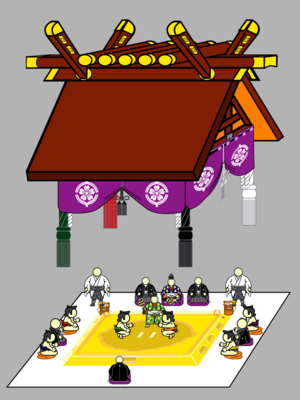
Le dohyō est la plateforme recouverte de sable sur laquelle les luttes sumo ont lieu. Un dohyō moderne est un cercle de bottes de paille de riz de 4,55 mètres de diamètre.